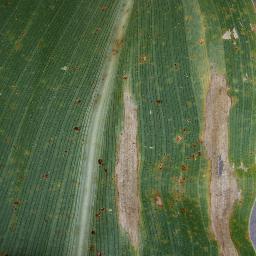
Label: Corn___Northern_Leaf_Blight